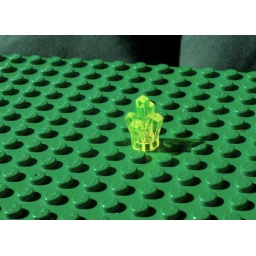
rock raider energy crystal in a field of green